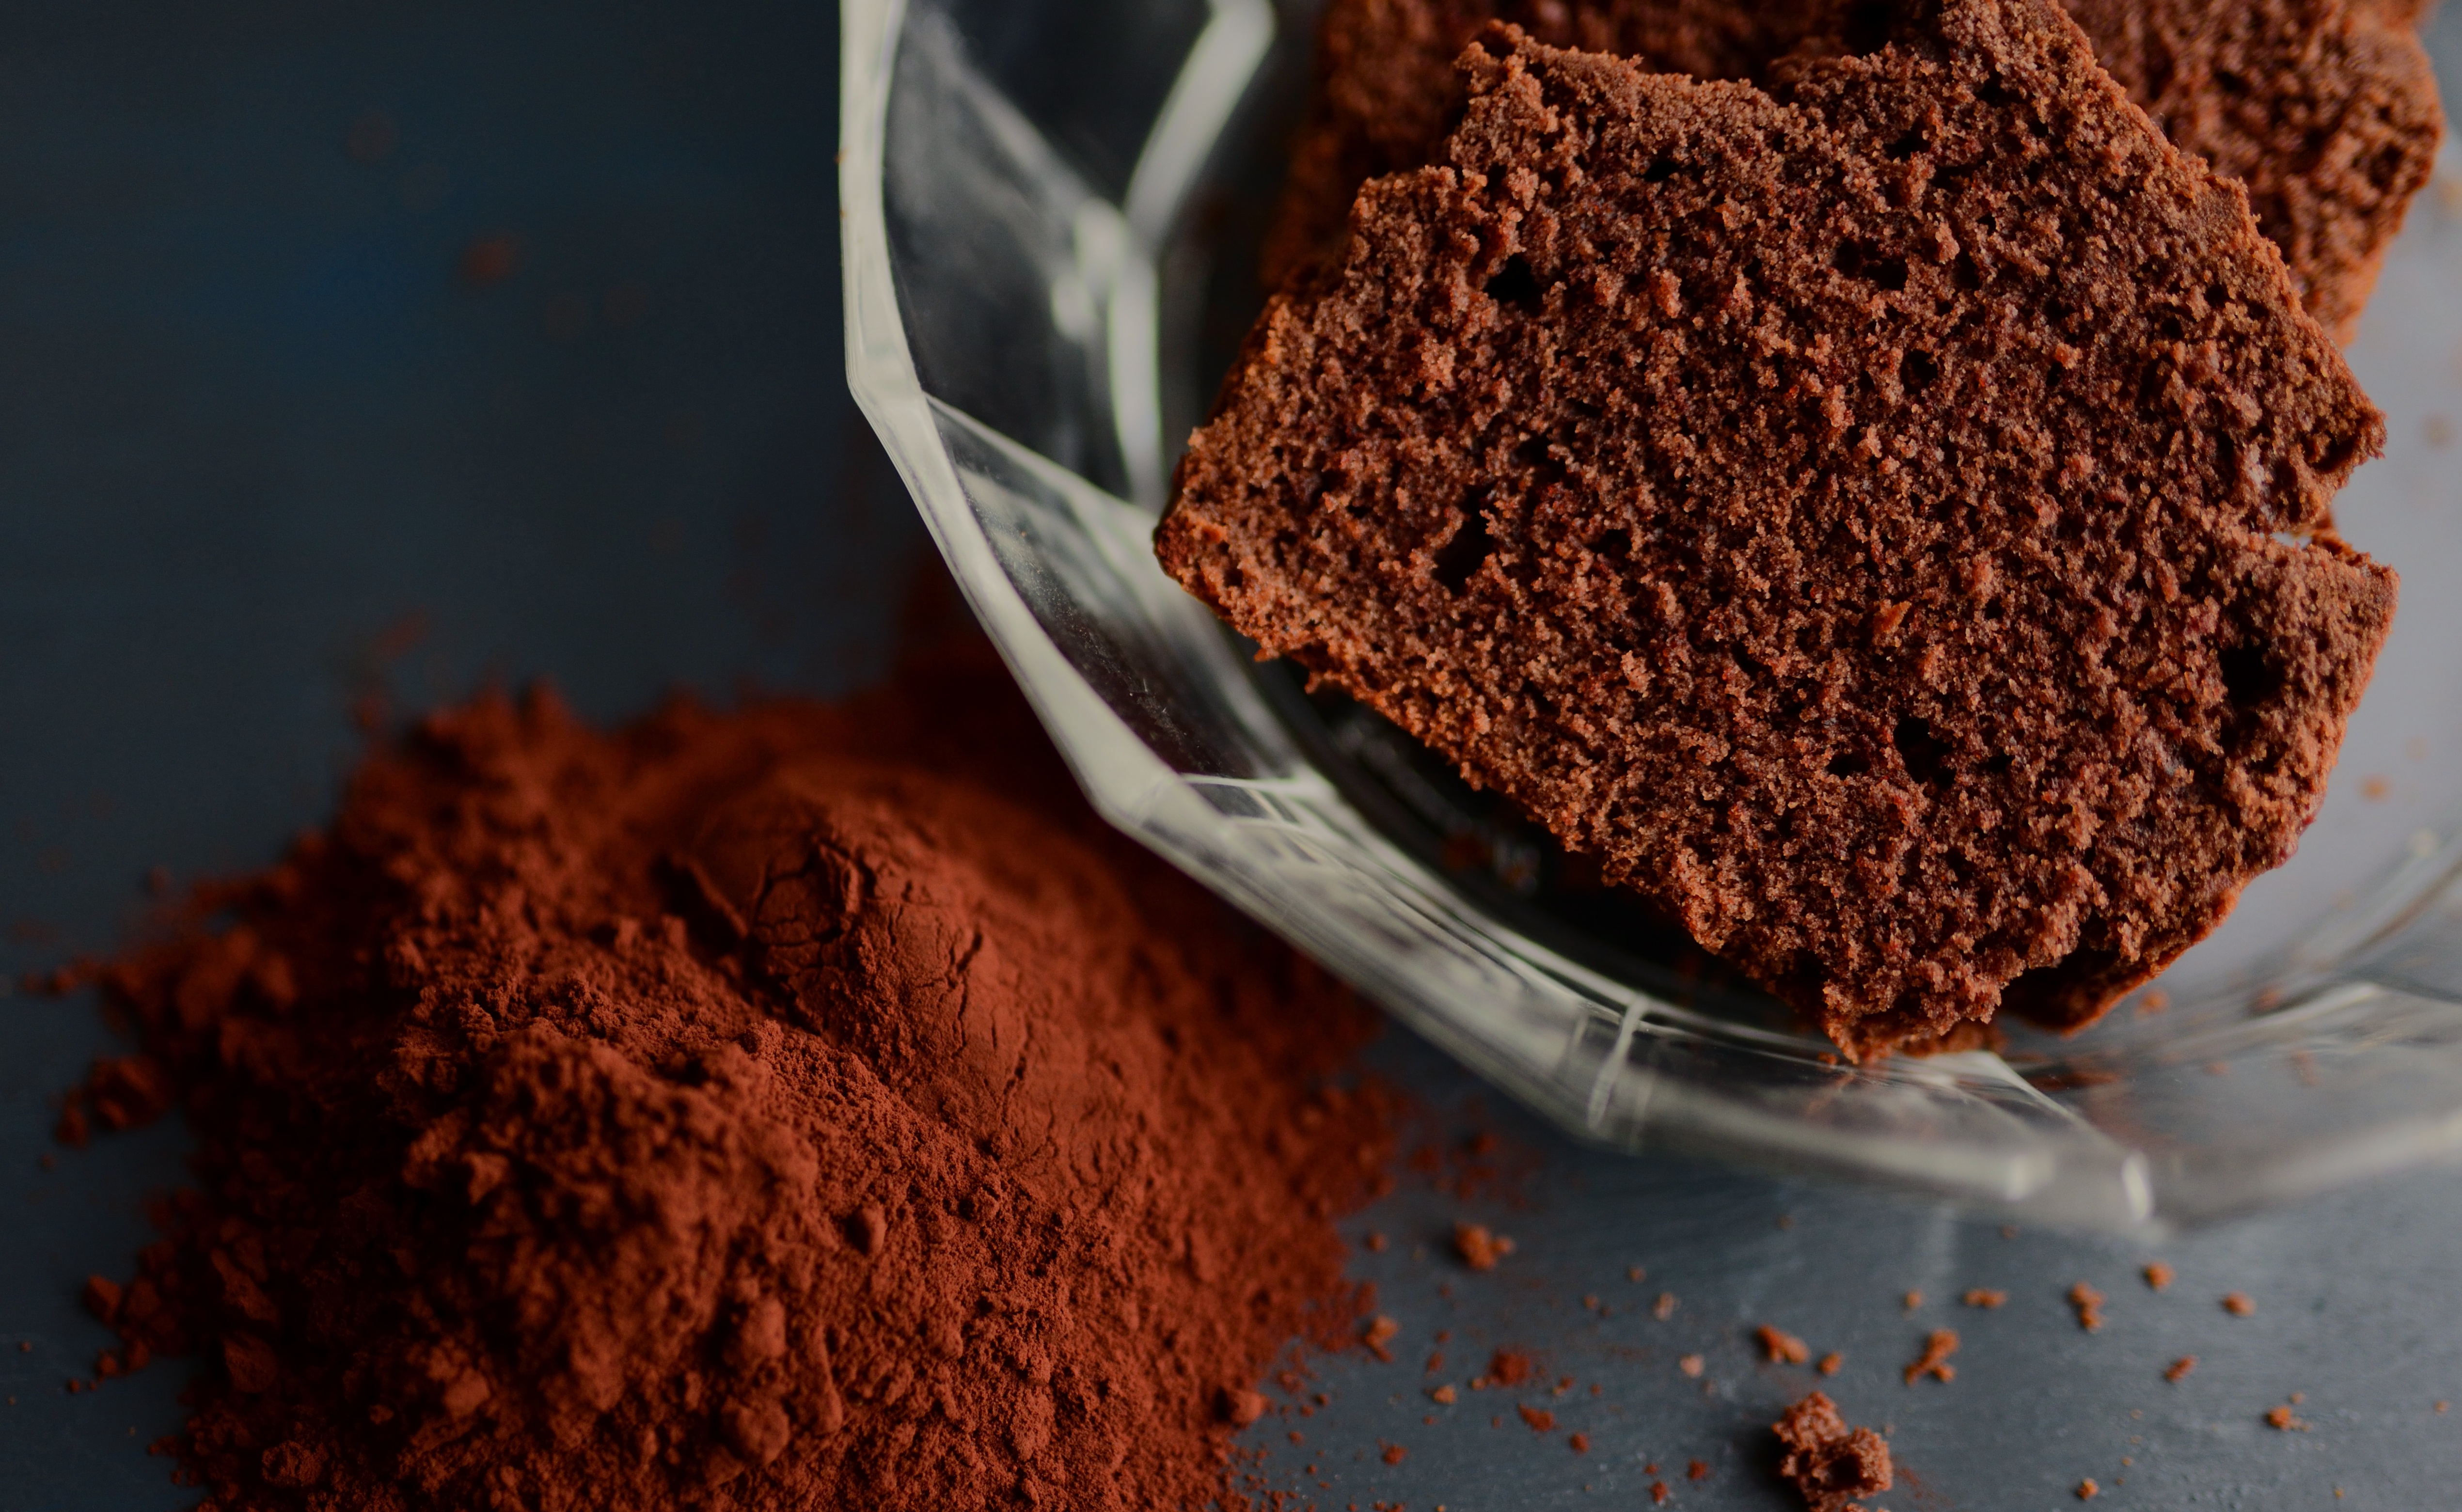
natural, food, ingredient, recipe, cuisine, dish, powder, drink, spice, seasoning, mixture, soil, curry powder, baharat, masala, baking, Tandoori masala, Smoked paprika, berbere, dessert, mixed spice, baked goods, Cocoa solids, food additive, Celery salt, cinnamon, chili powder